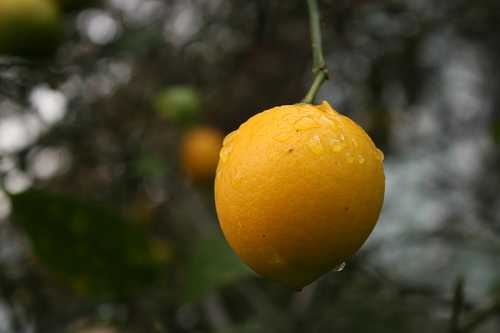
Label: Lemon